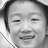
Emotion: neutral